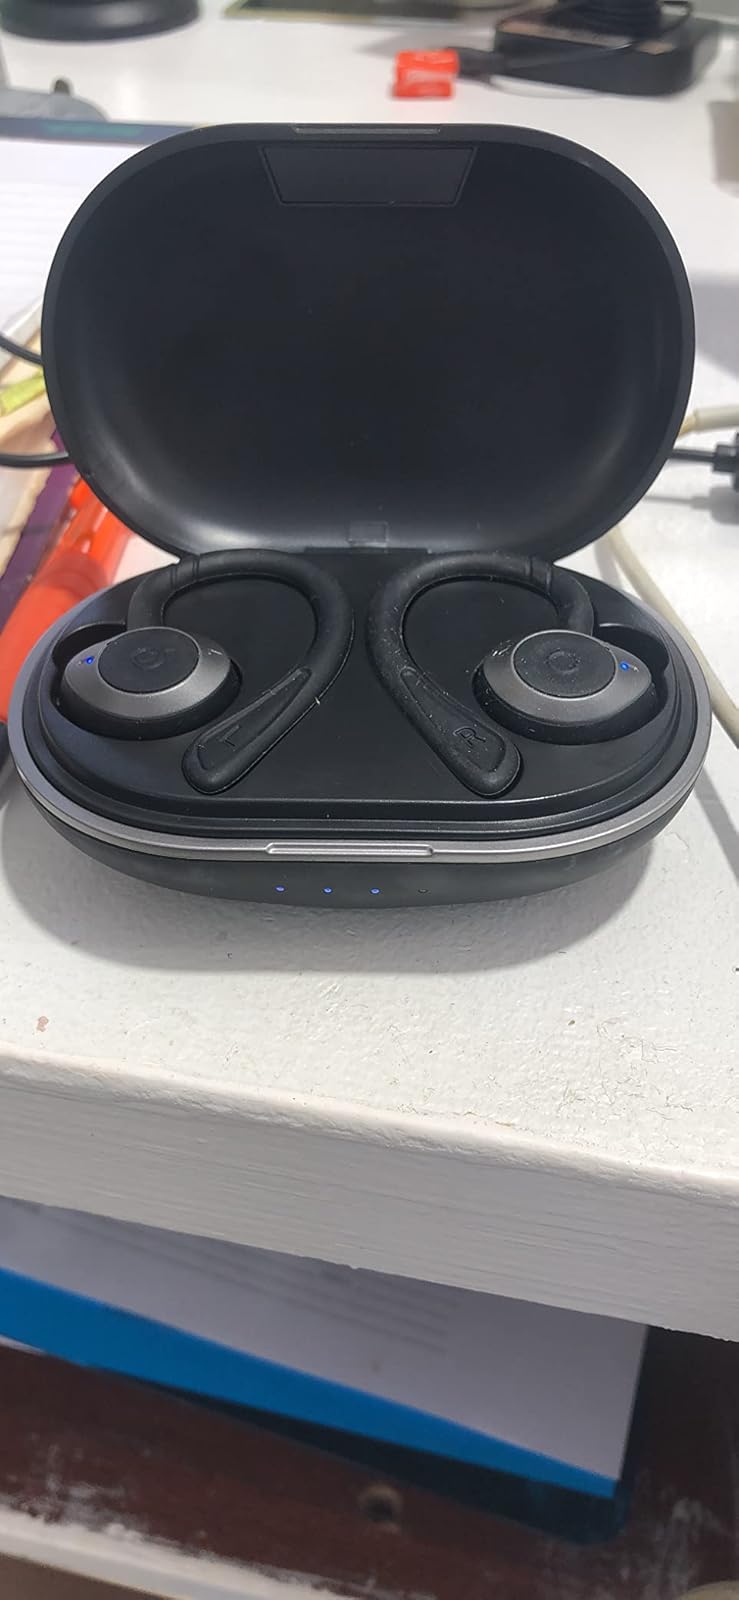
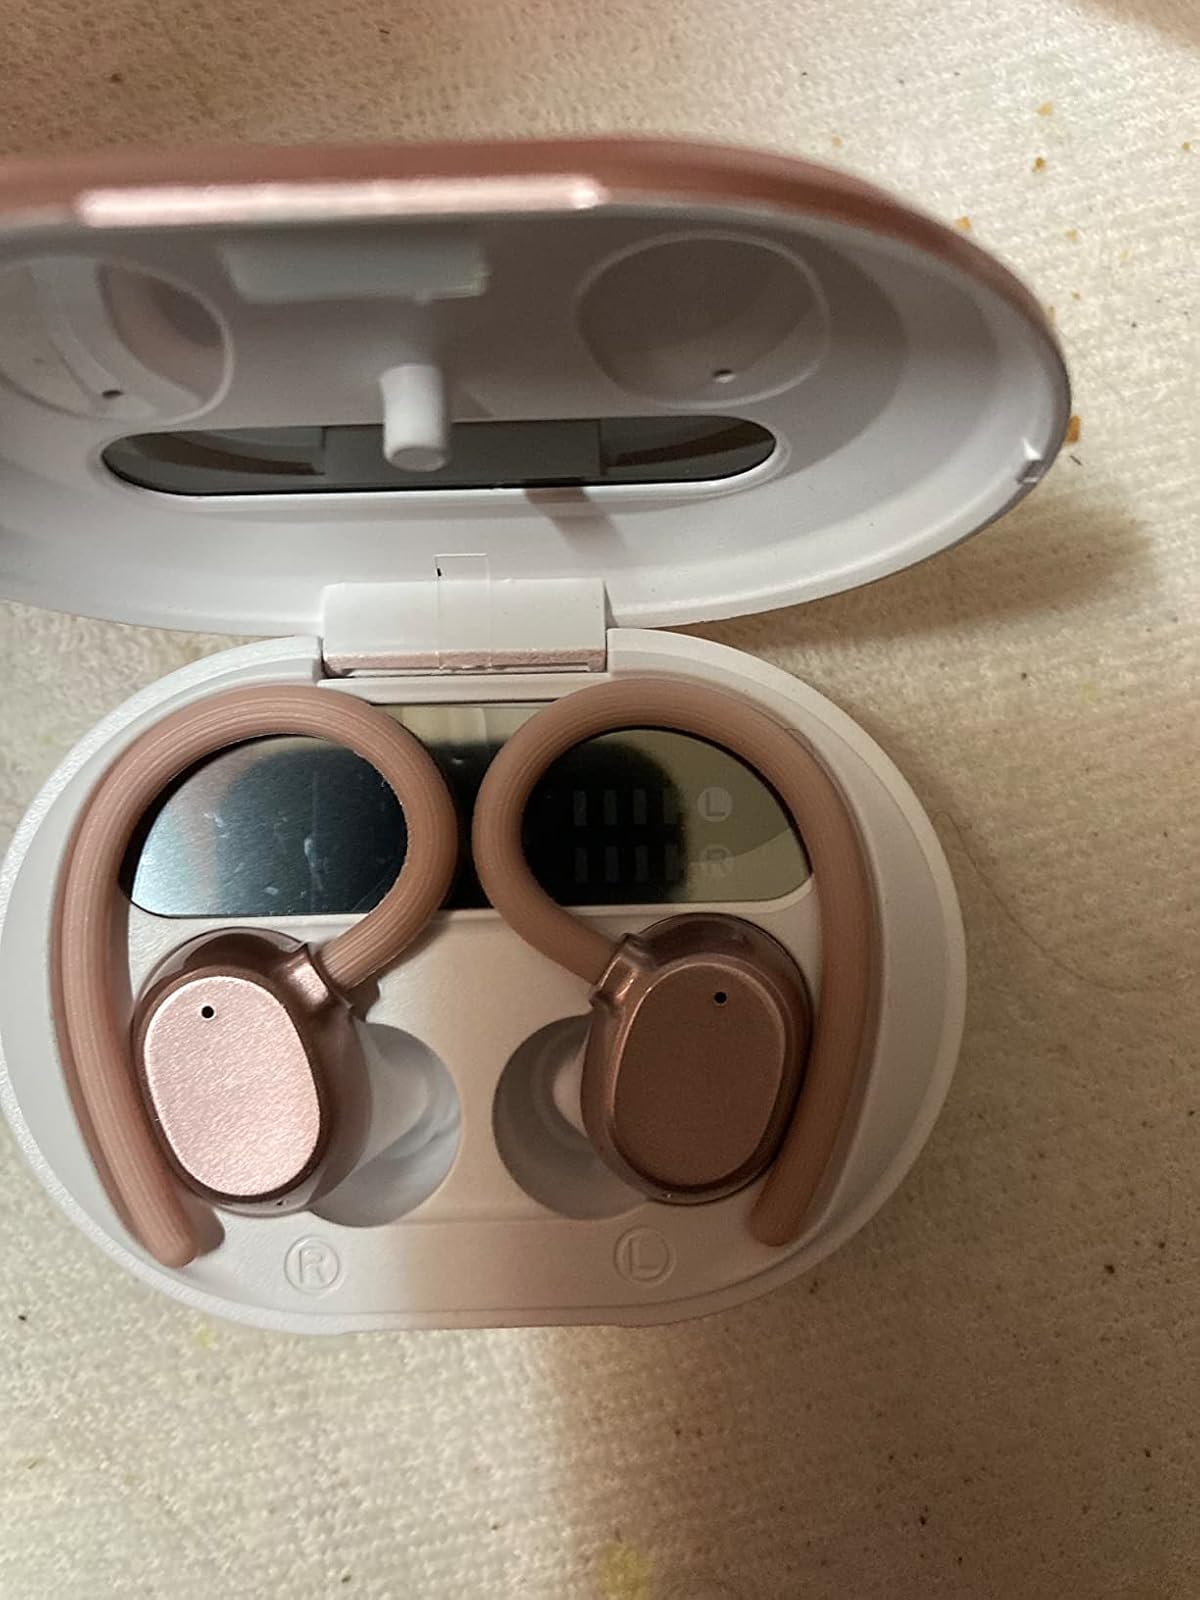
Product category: earbuds
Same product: no